Ribeira da Garça

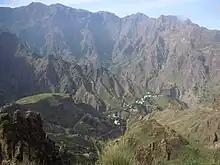
View of the head of the valley

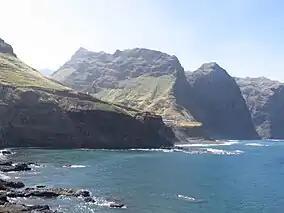
Mouth of the Ribeira da Garça. The alluvial terrace, 40 meters above sea level, is clearly visible

In 2014 the Canto de Cagarra Dam ("Barragem de Canto de Cagarra") was constructed on the river, 2.3 km south of Chã de Igreja. Due to silting and problems in water supply, electricity and the absence of an irrigation network, aggravated by flood damage in 2016, the reservoir has not brought the expected benefits. Repairs have been announced in March 2018.